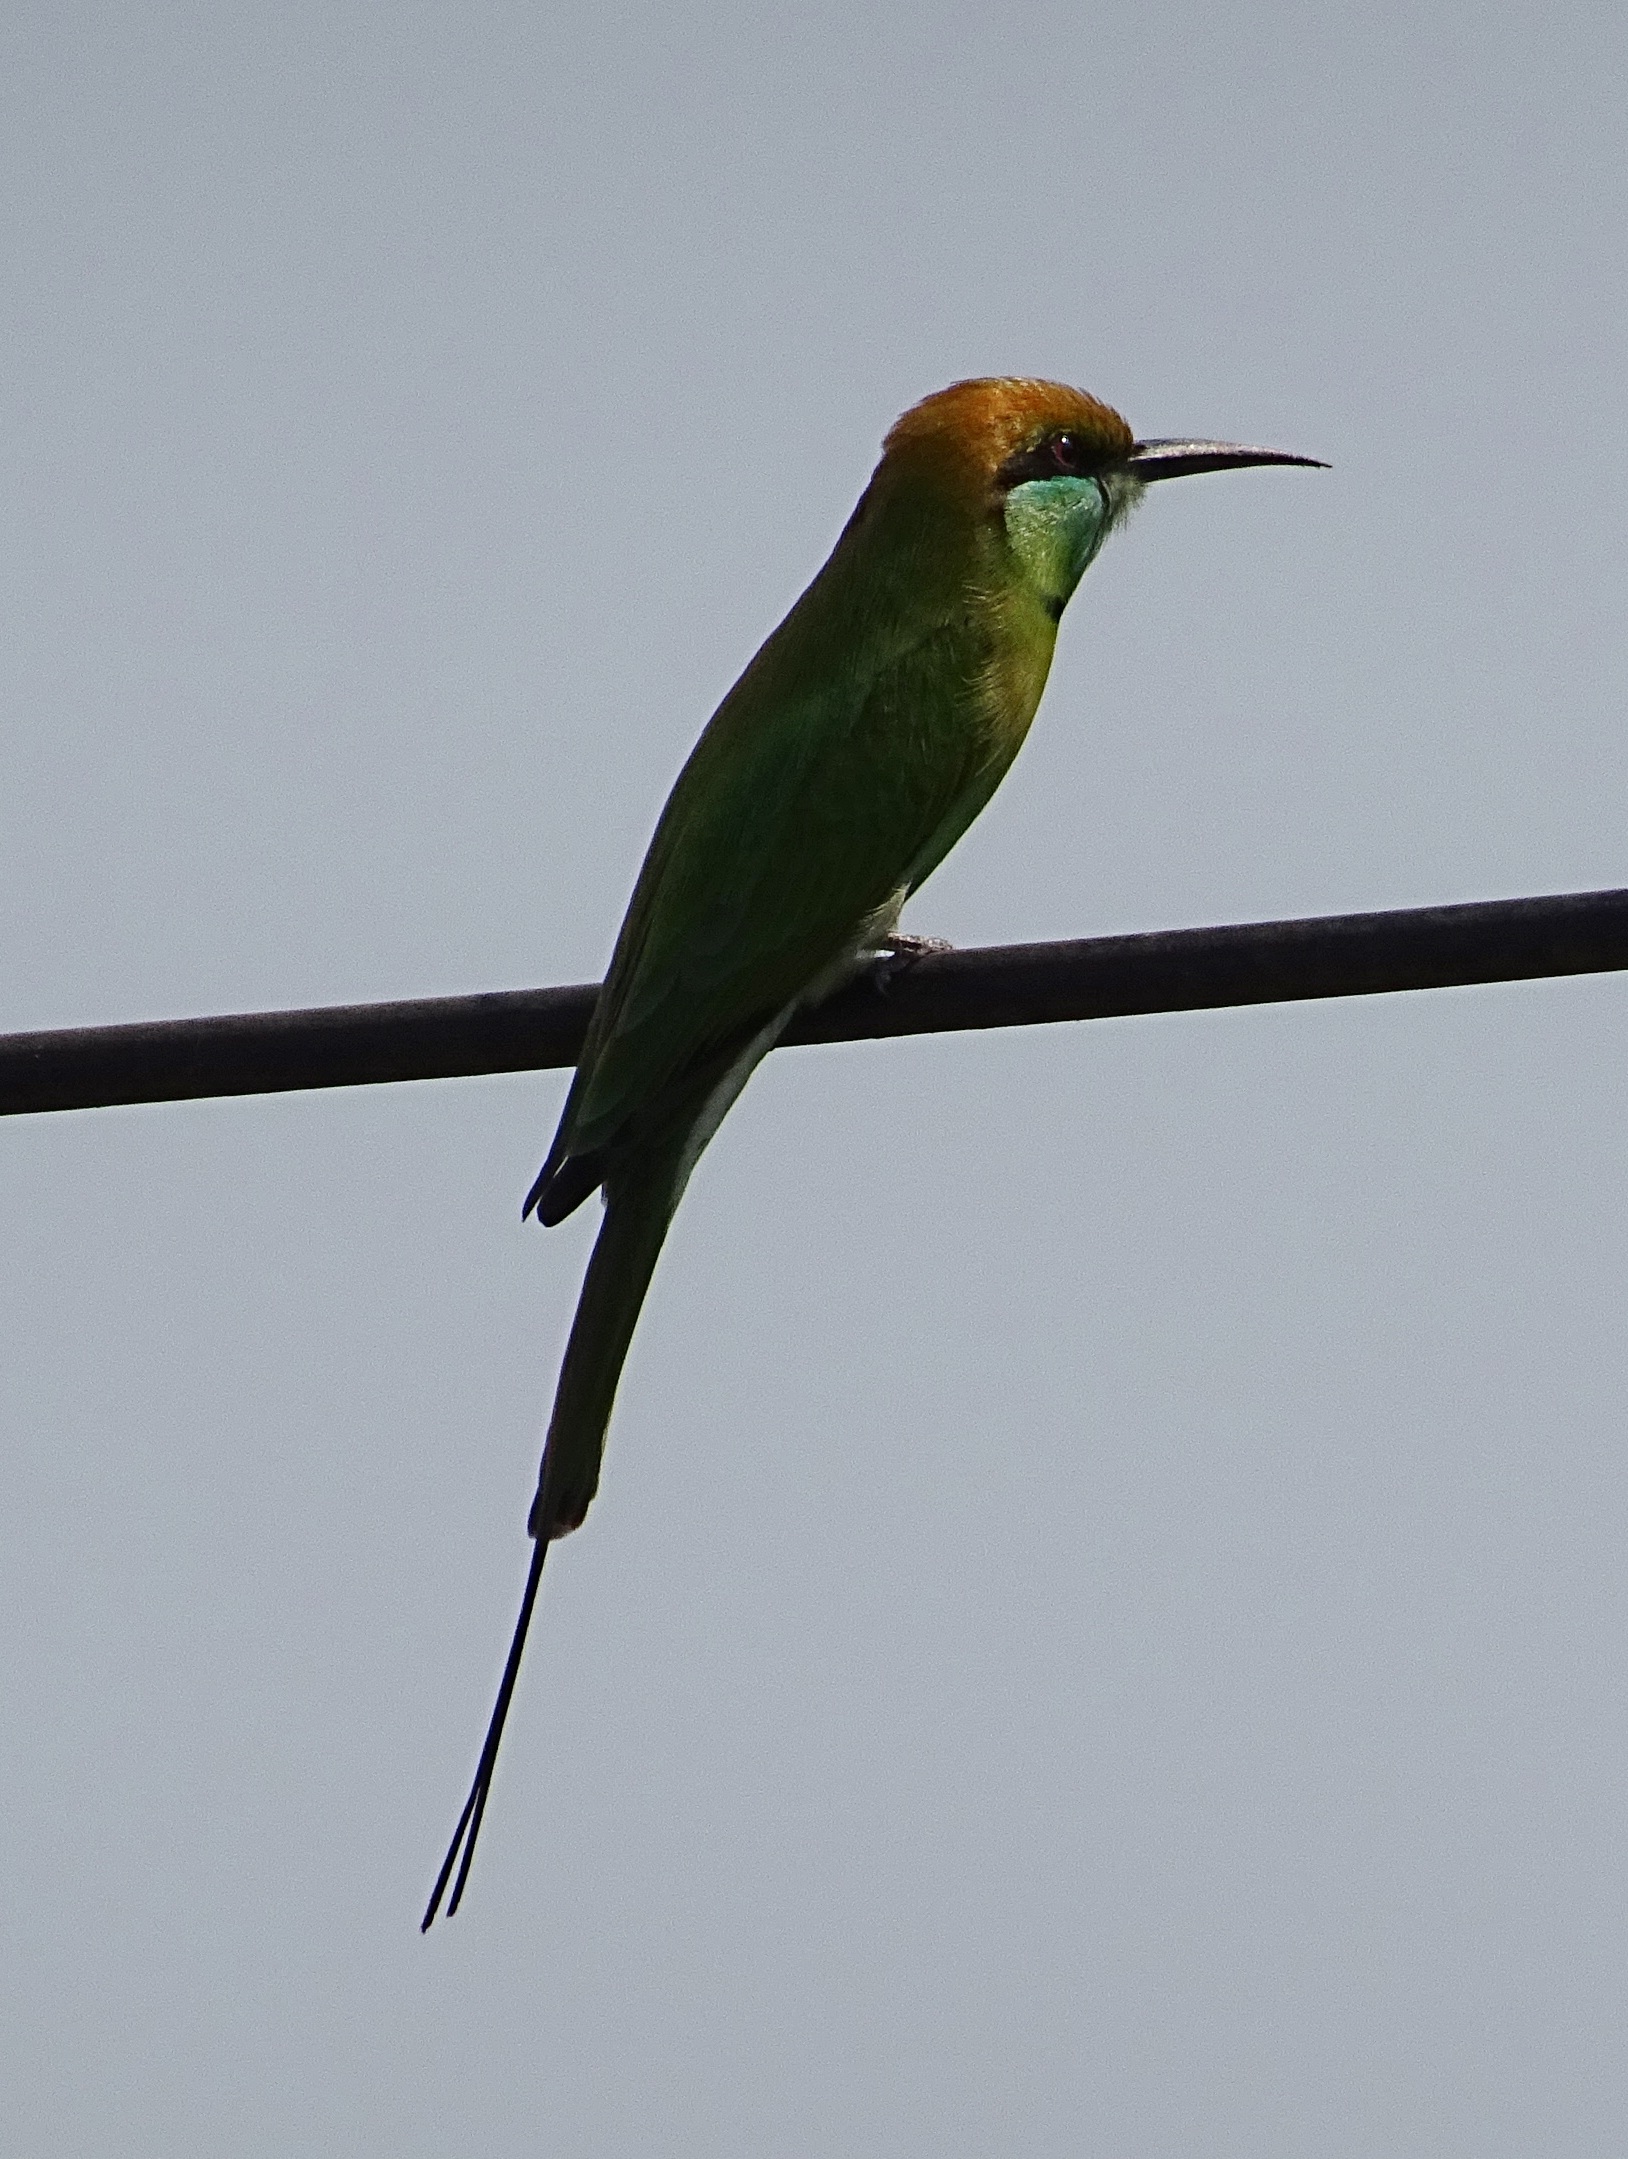
branch, bird, wing, beak, fauna, passerine, vertebrate, india, bijapur, karnataka, green bee eater, perching bird, merops orientalis